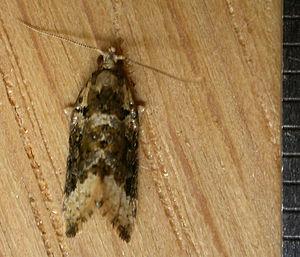
Aeolostoma_scutiferana
Aeolostoma scutiferana est une espèce de lépidoptère de la famille des Tortricidae.